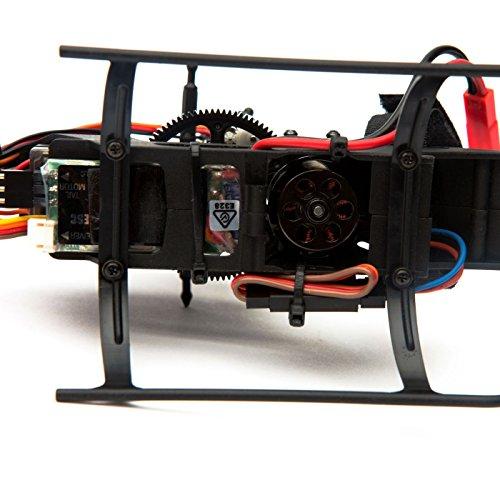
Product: Blade 130 S BNF Basic With Safe
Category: Toys & Games | Kids' Electronics
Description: SAFE Technology: 3 flight modes, Self-leveling and Panic switch help you fly confidently.
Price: $186.06
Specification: ProductDimensions:21.6x9.6x5.2inches|ItemWeight:1.8pounds|ShippingWeight:1.8pounds(Viewshippingratesandpolicies)|DomesticShipping:ItemcanbeshippedwithinU.S.|InternationalShipping:ThisitemcanbeshippedtoselectcountriesoutsideoftheU.S.LearnMore|ASIN:B06XN5BCK1|Itemmodelnumber:BLH9350|Manufacturerrecommendedage:14yearsandup